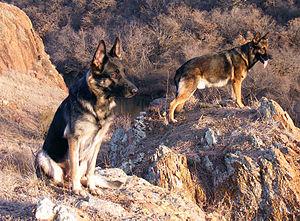
Le berger allemand est une race de chiens tirant son nom de son pays d'origine, l'Allemagne, où elle est apparue à la fin du XIXᵉ siècle.